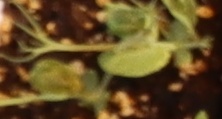
Label: Field Pea